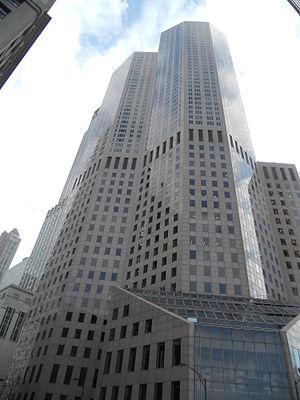
Cet article concerne une liste des plus hautes constructions de Chicago, dans l'État de l'Illinois aux États-Unis. Située au cœur de la région du Midwest, dans le centre-nord des États-Unis, Chicago est la seconde ville du continent américain après New York pour le nombre de ses gratte-ciel. Par ailleurs, elle possède plusieurs des plus hauts gratte-ciel du continent.
One Magnificent Mile est une tour multi-usage située à Chicago construite par le cabinet d’architecture SOM.